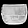
Label: Bag